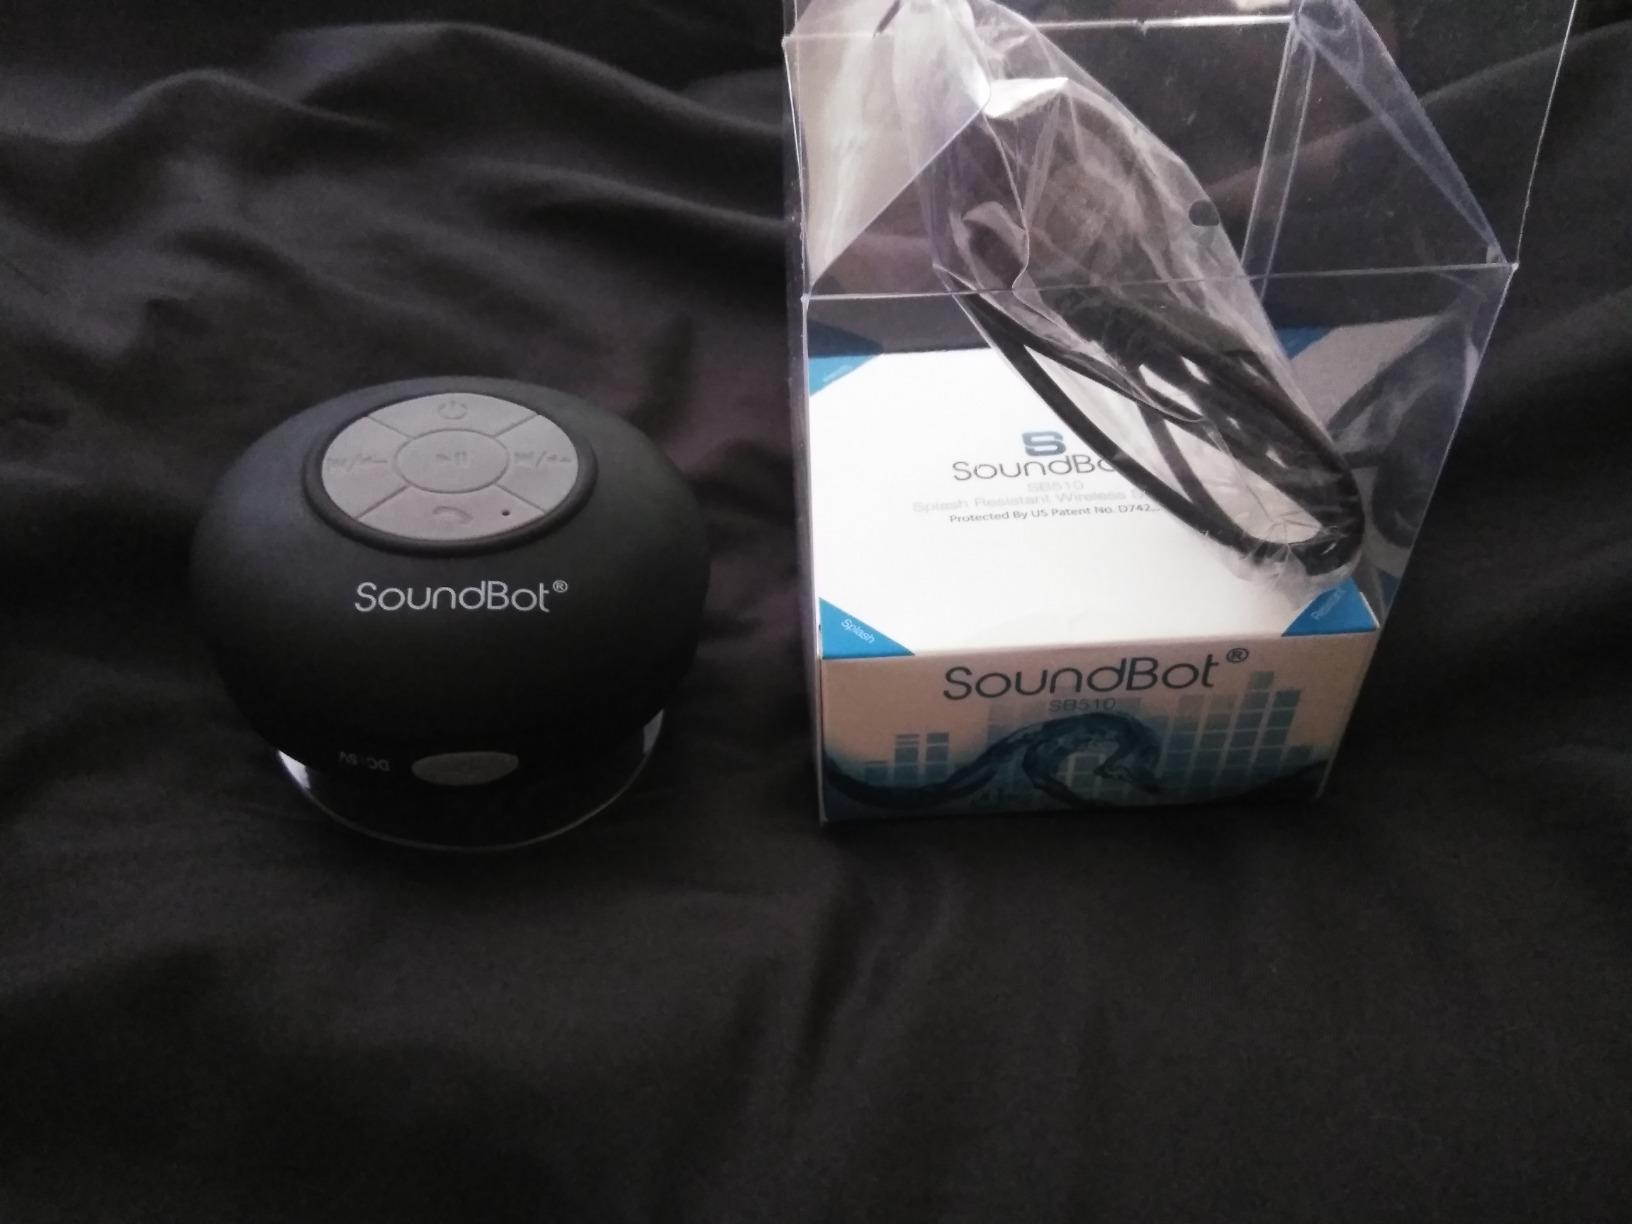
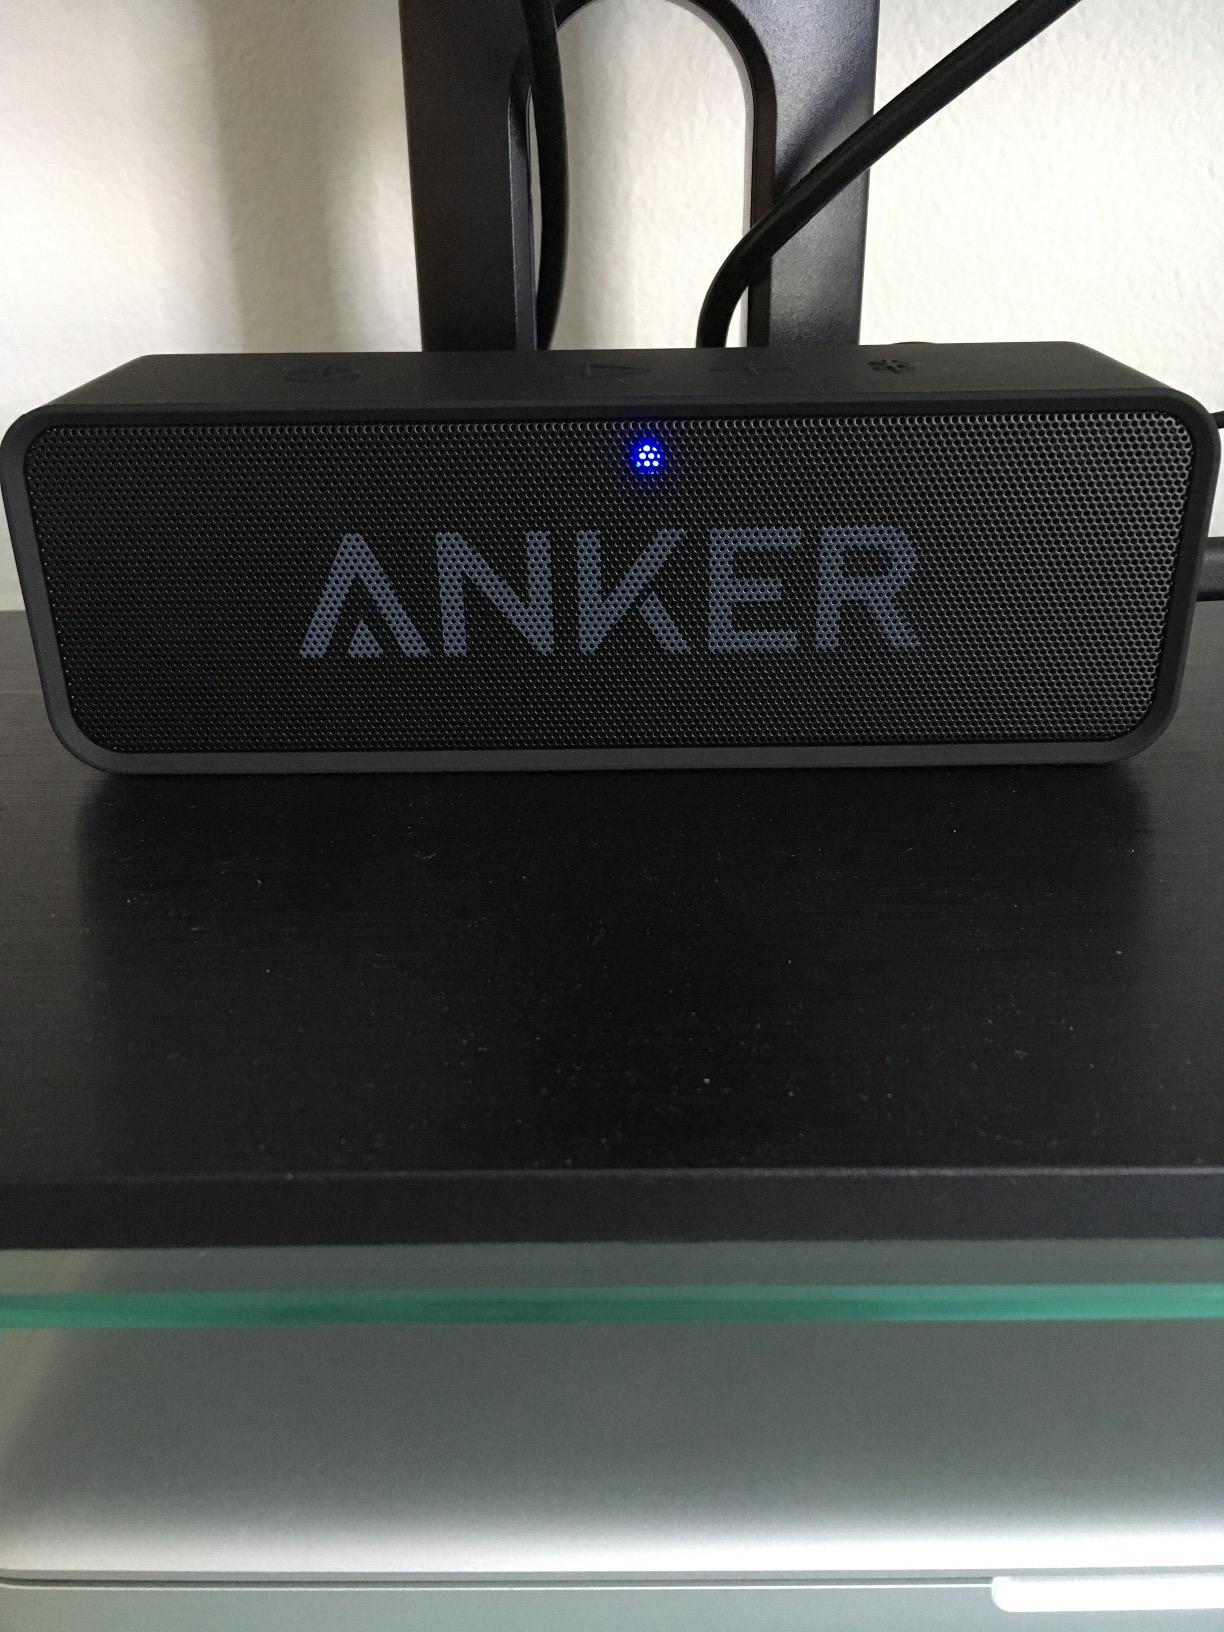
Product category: speaker
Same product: no